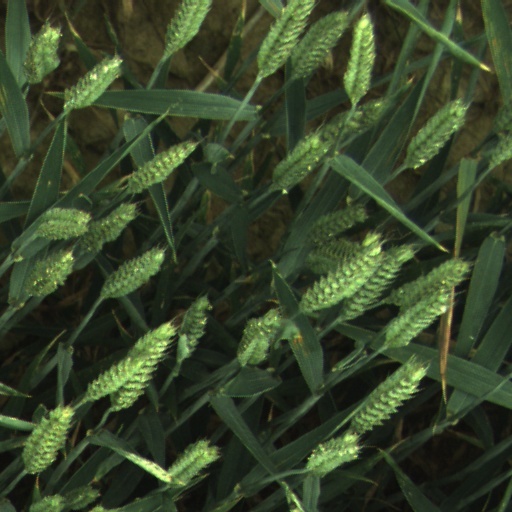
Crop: wheat